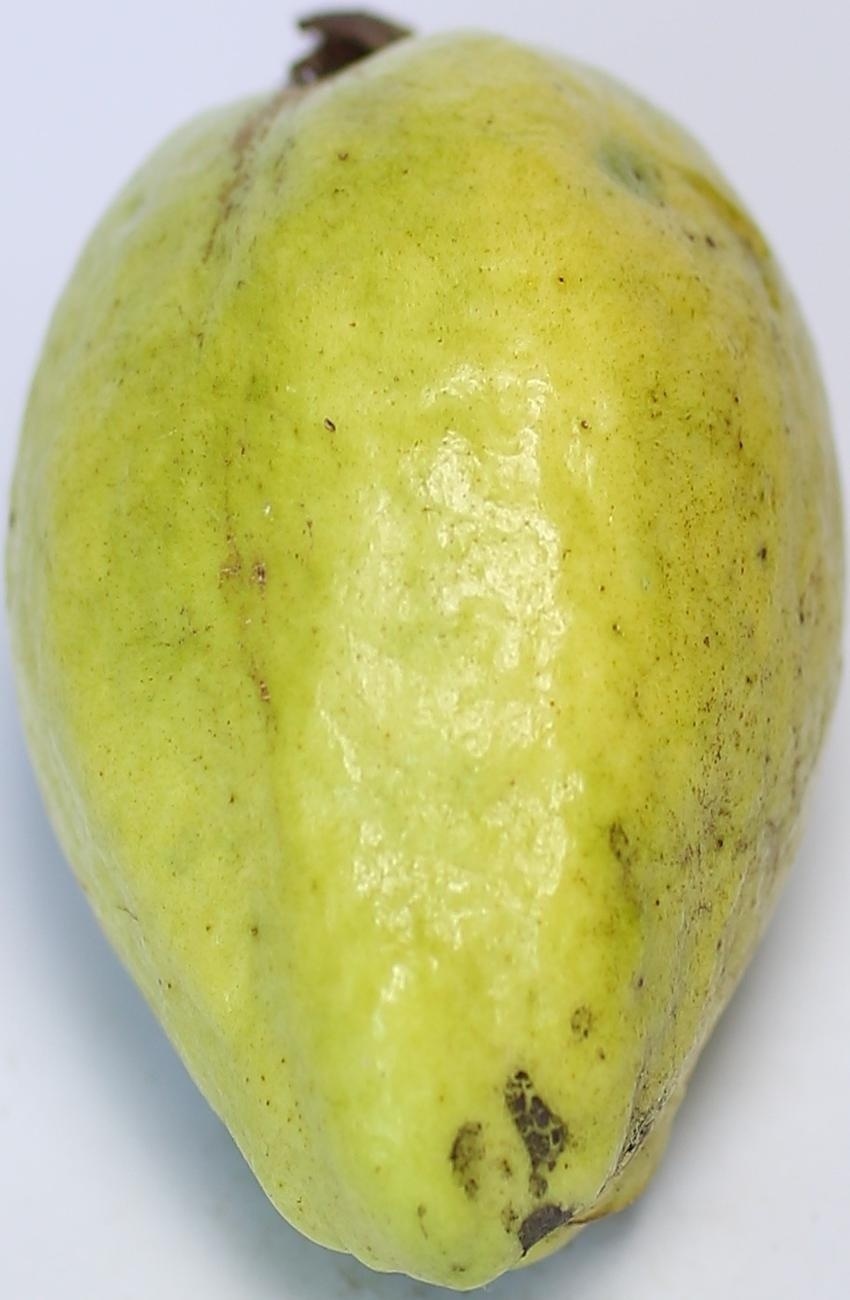
Maturity: mature-green
Variety: thadhrami